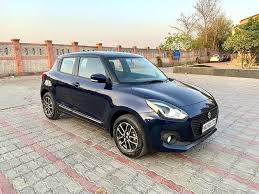
Label: noambulance